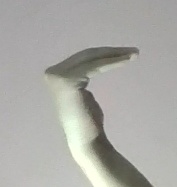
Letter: haa